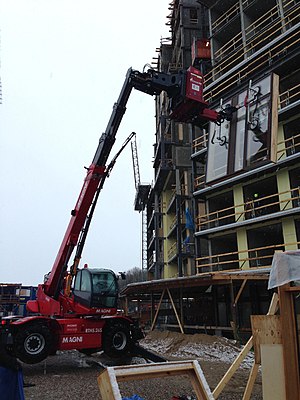
Teleskoplæsser / Opbygning
Roterende teleskoplæsser i gang med vinduesmontage
Roterende teleskoplæsser i gang med vinduesmontage
En teleskoplæsser er en maskine der bruges meget i byggebranchen og i landbruget. De er ofte opkaldt efter en af producenterne og har hvert sit modelnummer. Grundlæggende er den beregnet til at udføre de samme opgaver som en gaffeltruck, men er dog væsentligt mere avanceret end de fleste trucks. Efter en del år hvor man måtte køre teleskoplæsser uden special tilladelse må de nu kun bruges af personer i besiddelse af gaffeltruckførercertifikat, kranførercertifikat eller førercertifikat til teleskoplæsser alt efter hvordan den bruges.